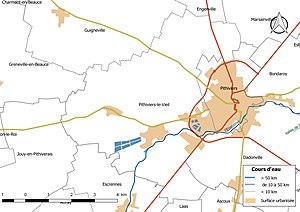
Carte du réseau hydrographique de la commune de fr:Pithiviers-le-Vieil (France).
Pithiviers-le-Vieil est une commune française, située dans le département du Loiret en région Centre-Val de Loire.